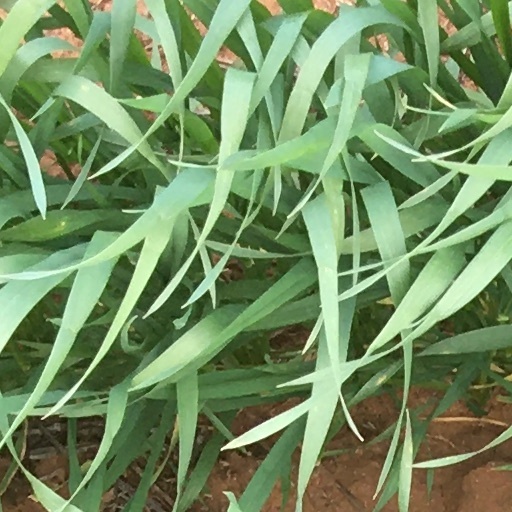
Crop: wheat